Schwerin Castle

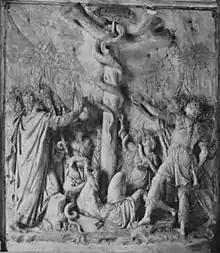
"The Elevation of the Brazen Serpent" by Willem van den Broecke in the chapel

A few years after reworking the main building itself, from 1560 to 1563, John Albert rebuilt the palace's chapel. It became the state's first new Protestant church. The architecture was inspired by churches in Torgau and Dresden. The early Venetian Renaissance gate, its gable showing the carrying of the cross, was made by Hans Walther (1526–1600), a sculptor from Dresden. Windows on the northern face show biblical illustrations by Flemish artist Willem van den Broecke (also known as "Paludanus"; 1530–1579).